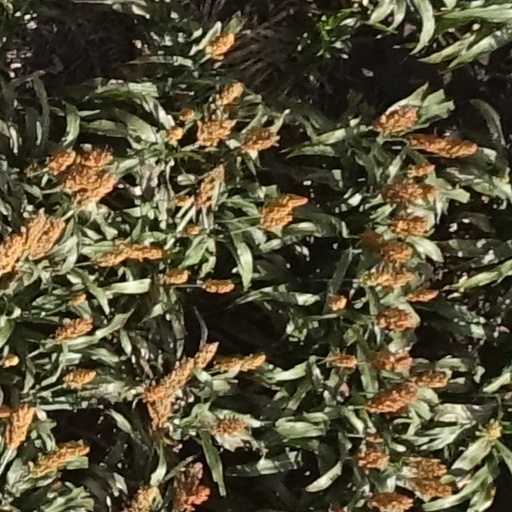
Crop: sorghum